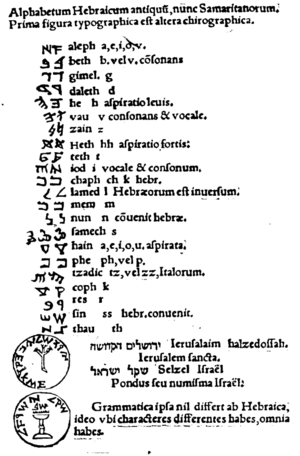
Les monnaies de la première révolte juive ont été émises par les révoltés après le déclenchement de la révolte en 66. Les monnaies en argent émises jusqu'à la cinquième année de la révolte sont une innovation et utilisent vraisemblablement l'argent conservé dans le Temple de Jérusalem qui a été contrôlé par les zélotes dès le début jusqu'à la prise de Jérusalem. Le gaufrage de pièces d'argent était une déclaration d'indépendance contre l'empire romain, car le droit d'émettre des pièces d'argent ne pouvait être donné que par l'empereur. Les dirigeants juifs de la révolte ont frappé leurs propres pièces pour souligner leur indépendance nouvellement acquise vis-à-vis de Rome.